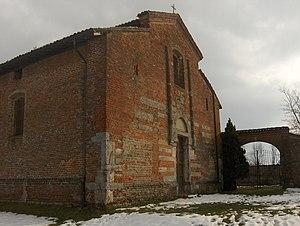
L' abbaye de la Santissima Trinità da Lungi se dresse à environ deux kilomètres à sud-est du village de Castellazzo Bormida, au Piémont, isolée au milieu de la campagne.